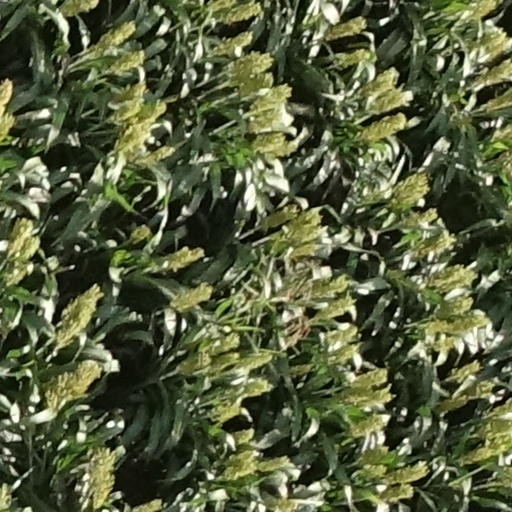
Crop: sorghum